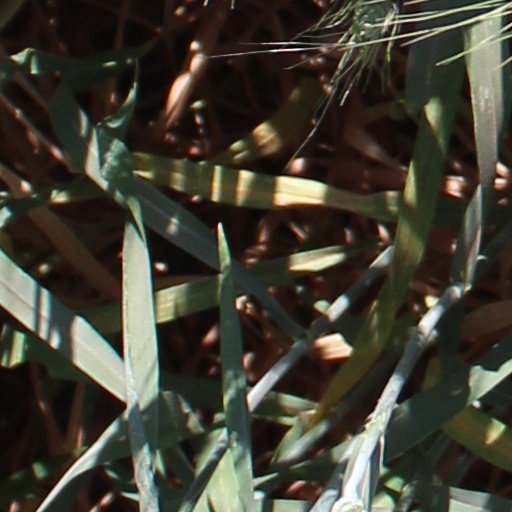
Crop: wheat